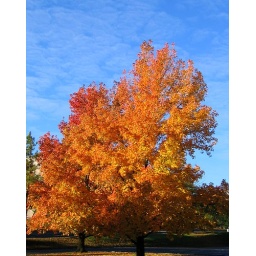
autumn trees against the sky